Locate the barista tools in this POV image.
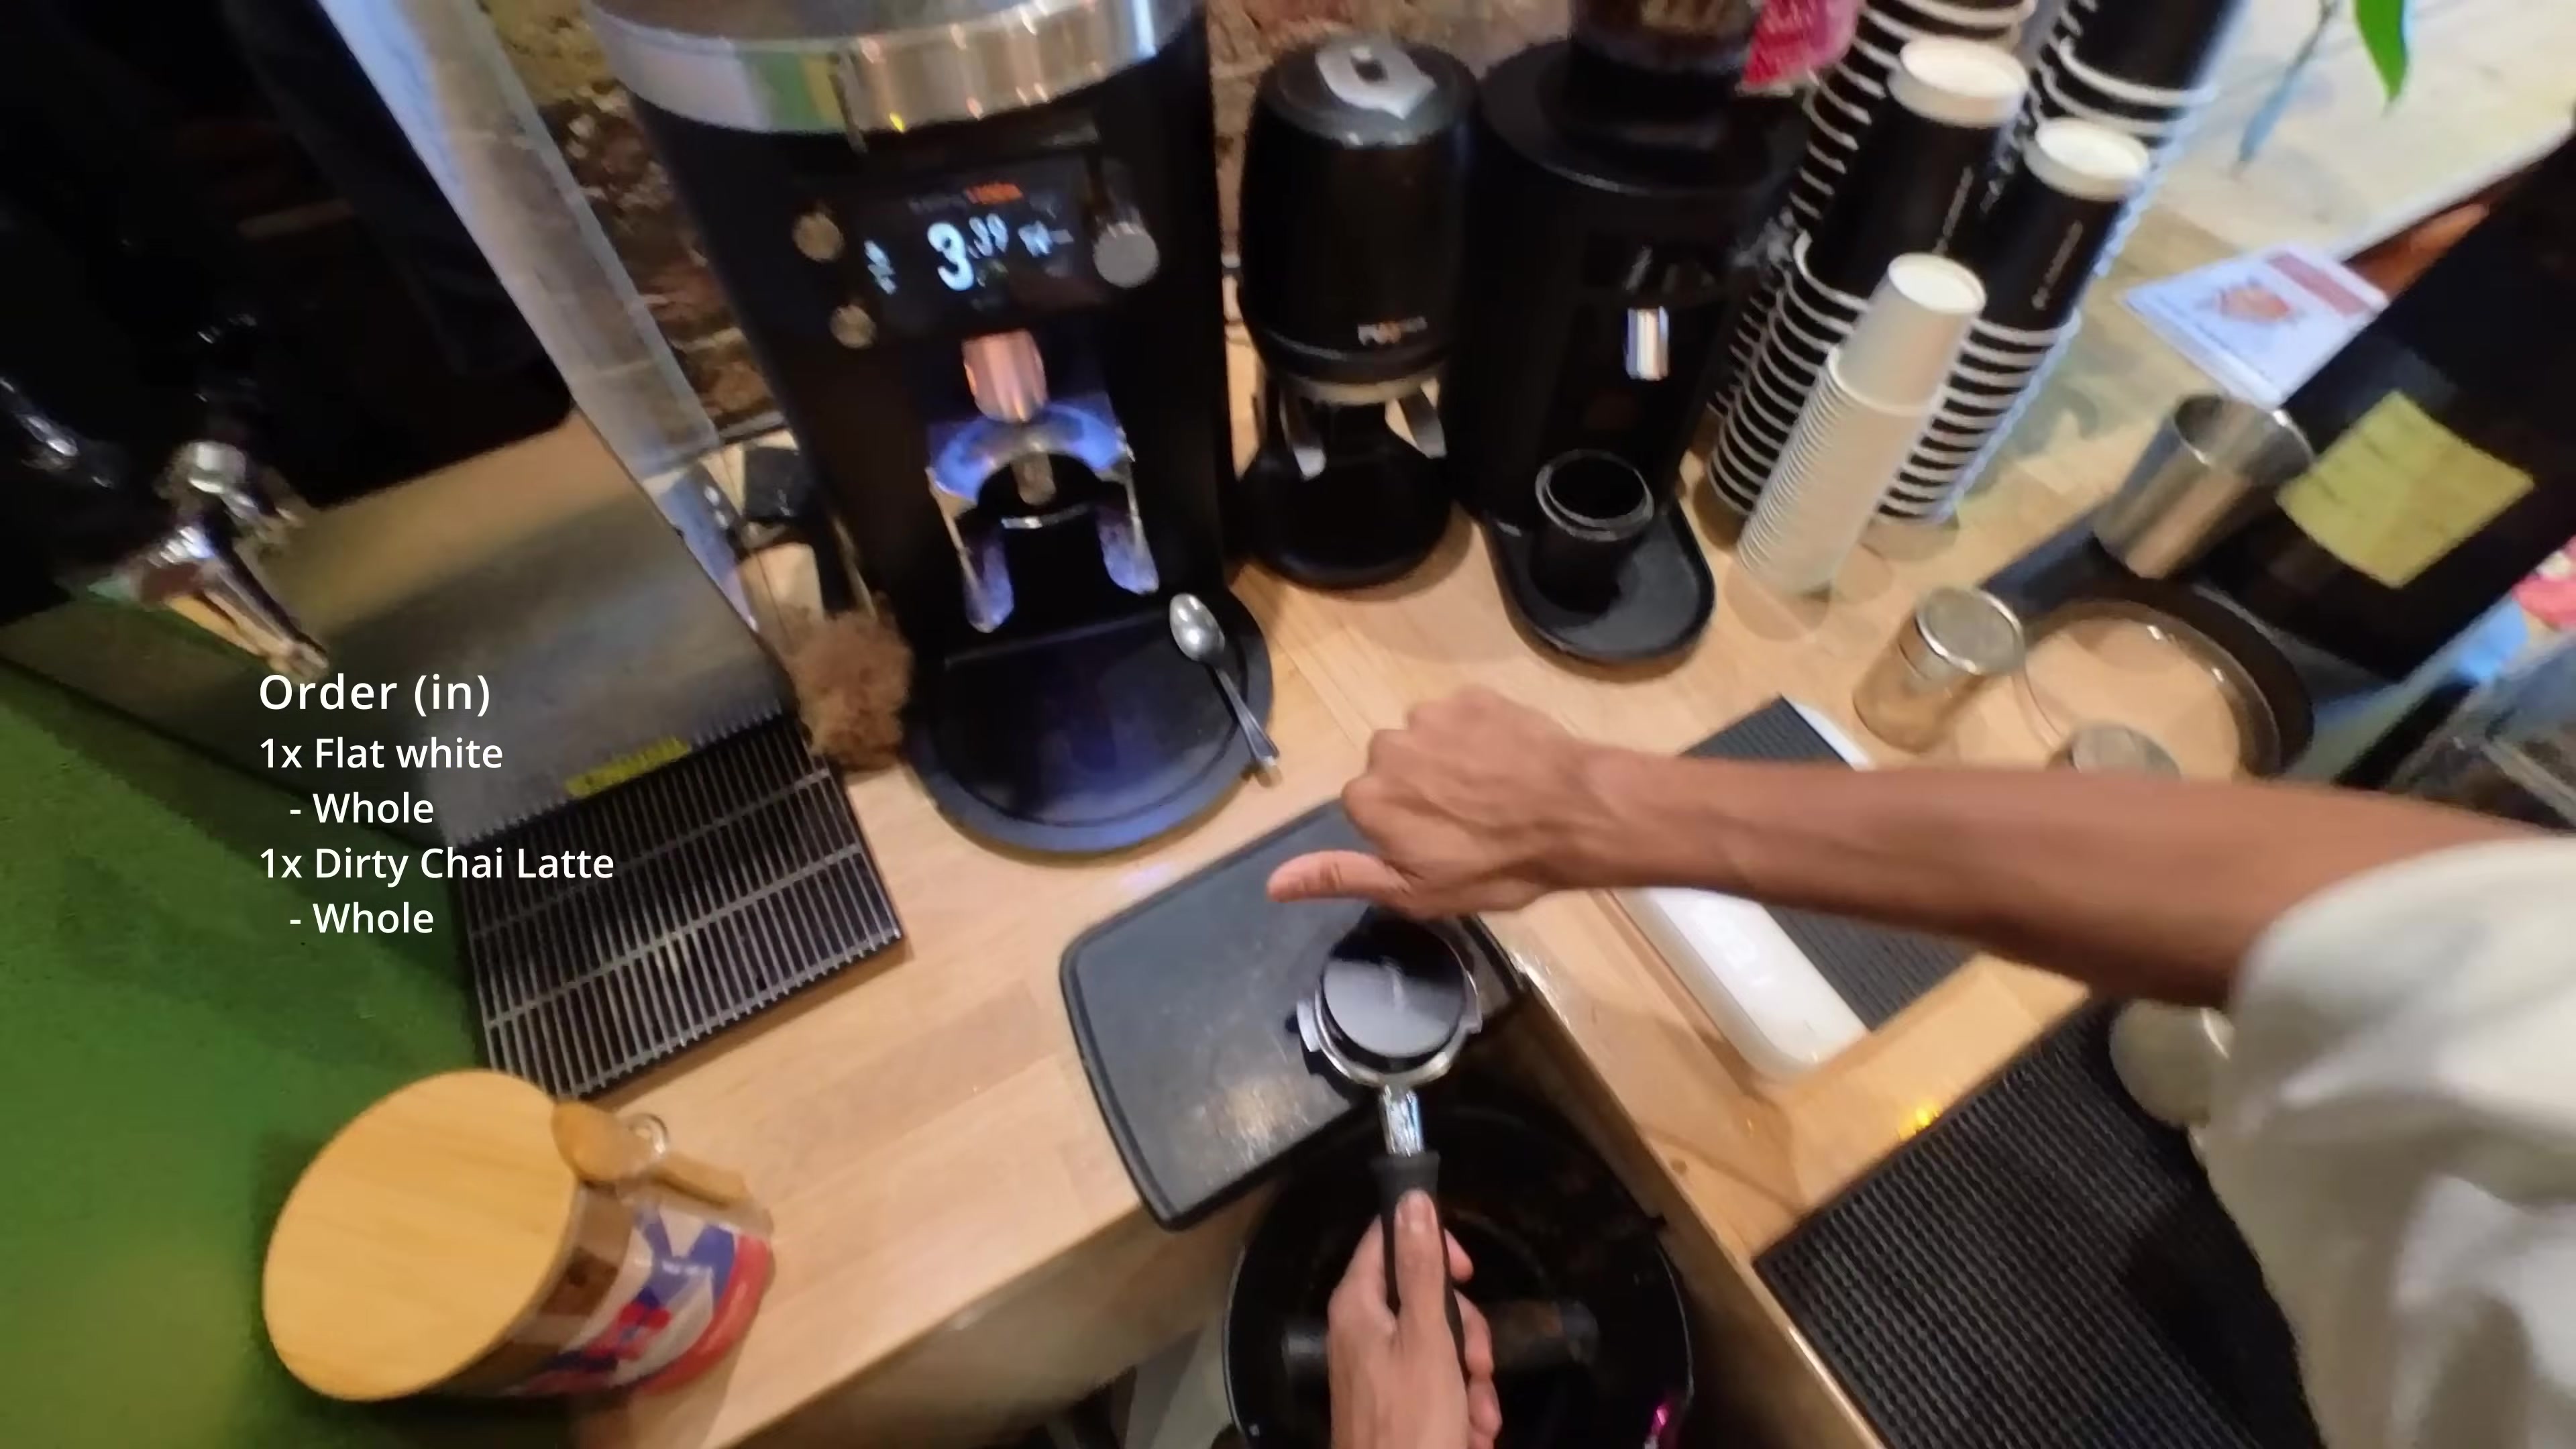
Detections: Portafilter [495,646,583,970], Hand [489,477,841,645], Coffee Grinder [470,22,577,403], Coffee Grinder [220,0,476,591], Coffee Grinder [574,0,692,456], Coffee Container [98,731,307,986]